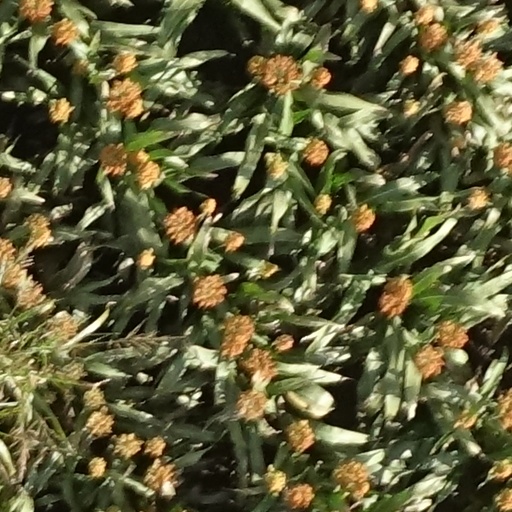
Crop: sorghum